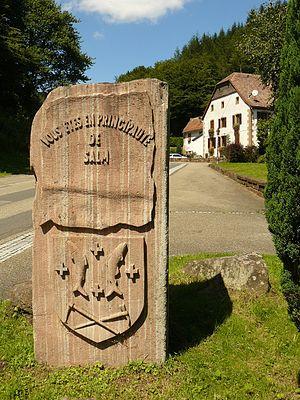
Pierre commémorative de la principauté de Salm à Grandfontaine (Bas-Rhin, France)
La seigneurie de Salm-en-Vosges attribuée à l'avoué de l'abbaye de Senones est d'abord un comté. Après un long indivis et une importante confiscation des biens abbatiaux entérinée en 1571, ce comté est définitivement séparé en 1598 en deux parties imbriquées et souvent gérées de façon mitoyenne. Ces moitiés sont dénommées par la pratique historique : comté lorrain et principauté d'Empire. Une fraction centrale du vieux comté donne finalement naissance en 1751 à la principauté de Salm-Salm.
Grandfontaine est une commune française située dans la partie septentrionale du Massif des Vosges dans le département du Bas-Rhin, en région Grand Est.
Bionville est une commune française située dans le département de Meurthe-et-Moselle en région Grand Est.
La principauté de Salm-Salm forme, à la fin du XVIIIᵉ siècle, un vestige territorial d'une seigneurie autrefois plus vaste nommée Salm-en-Vosges. Elle succède à une région historique plus étendue en 1598 par un long indivis : le comté de Salm du comte Jean IX, devenu, après 1600 par le mariage de sa fille Christine, partie du duché de Lorraine d'une part, et une première principauté de Salm qui désigne commodément l'autre moitié du comté de Salm attribuée au rhingrave Frédéric, élevé en 1602 au statut de prince d'Empire d'autre part.